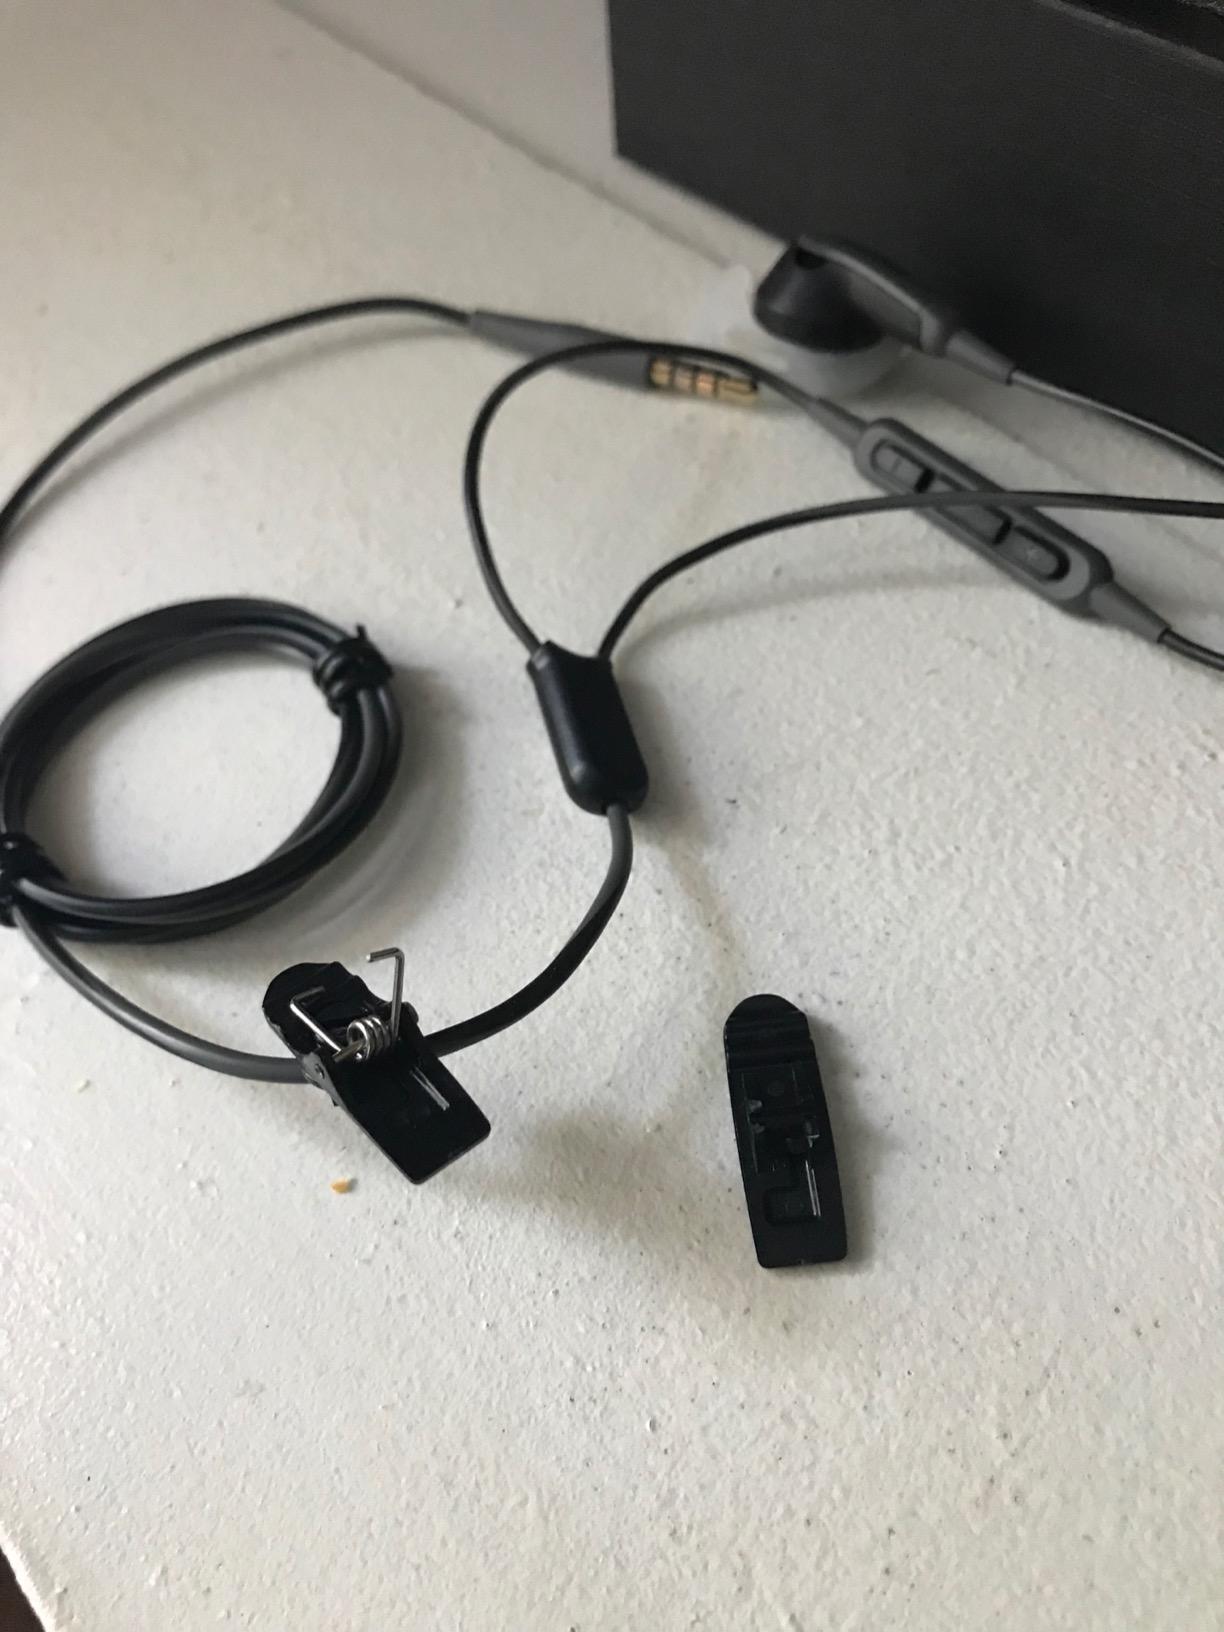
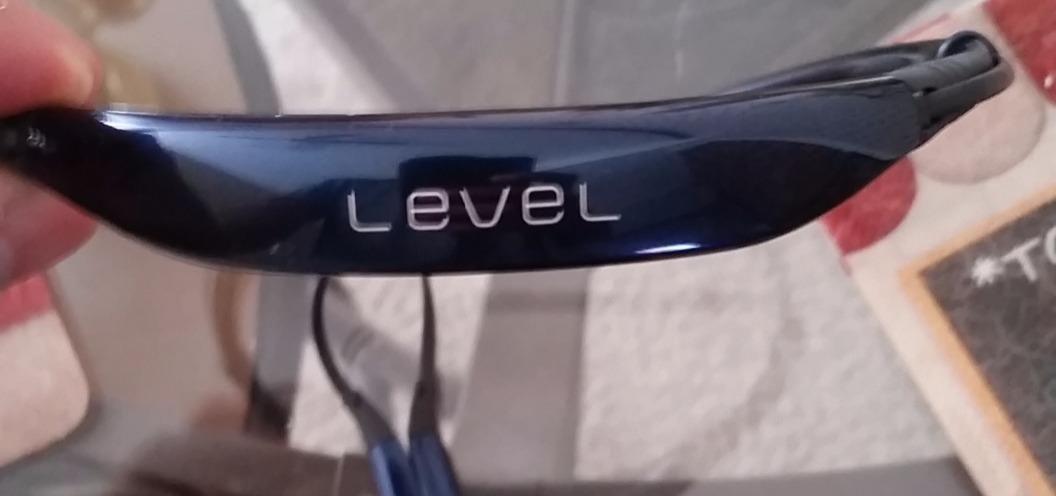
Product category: headphones
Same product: no